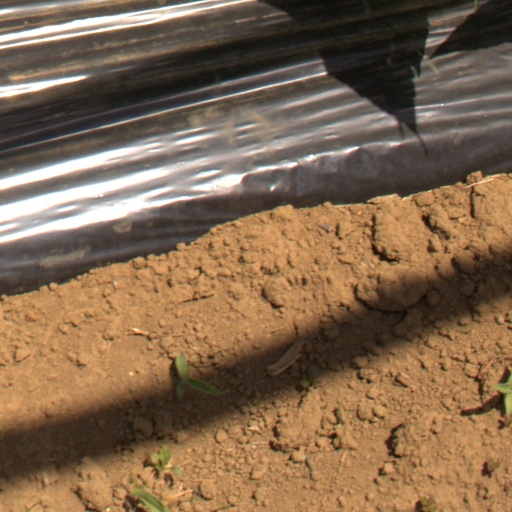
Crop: Jerusalem artichoke